Water supply network

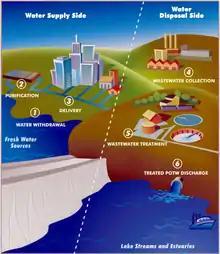
Typical urban water cycle in the United States

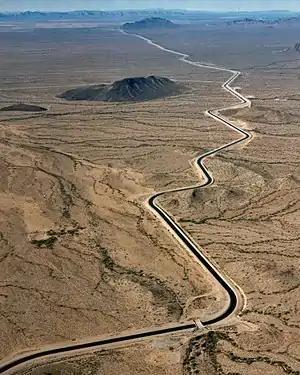
The Central Arizona Project Aqueduct transfers untreated water

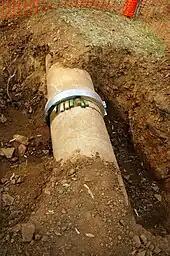
Most (treated) water distribution happens through underground pipes known as water mains

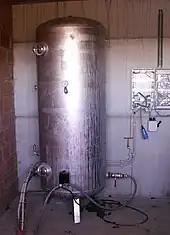
Pressurizing the water is required between the small water reserve and the end-user

The product, delivered to the point of consumption, is called potable water if it meets the water quality standards required for human consumption.